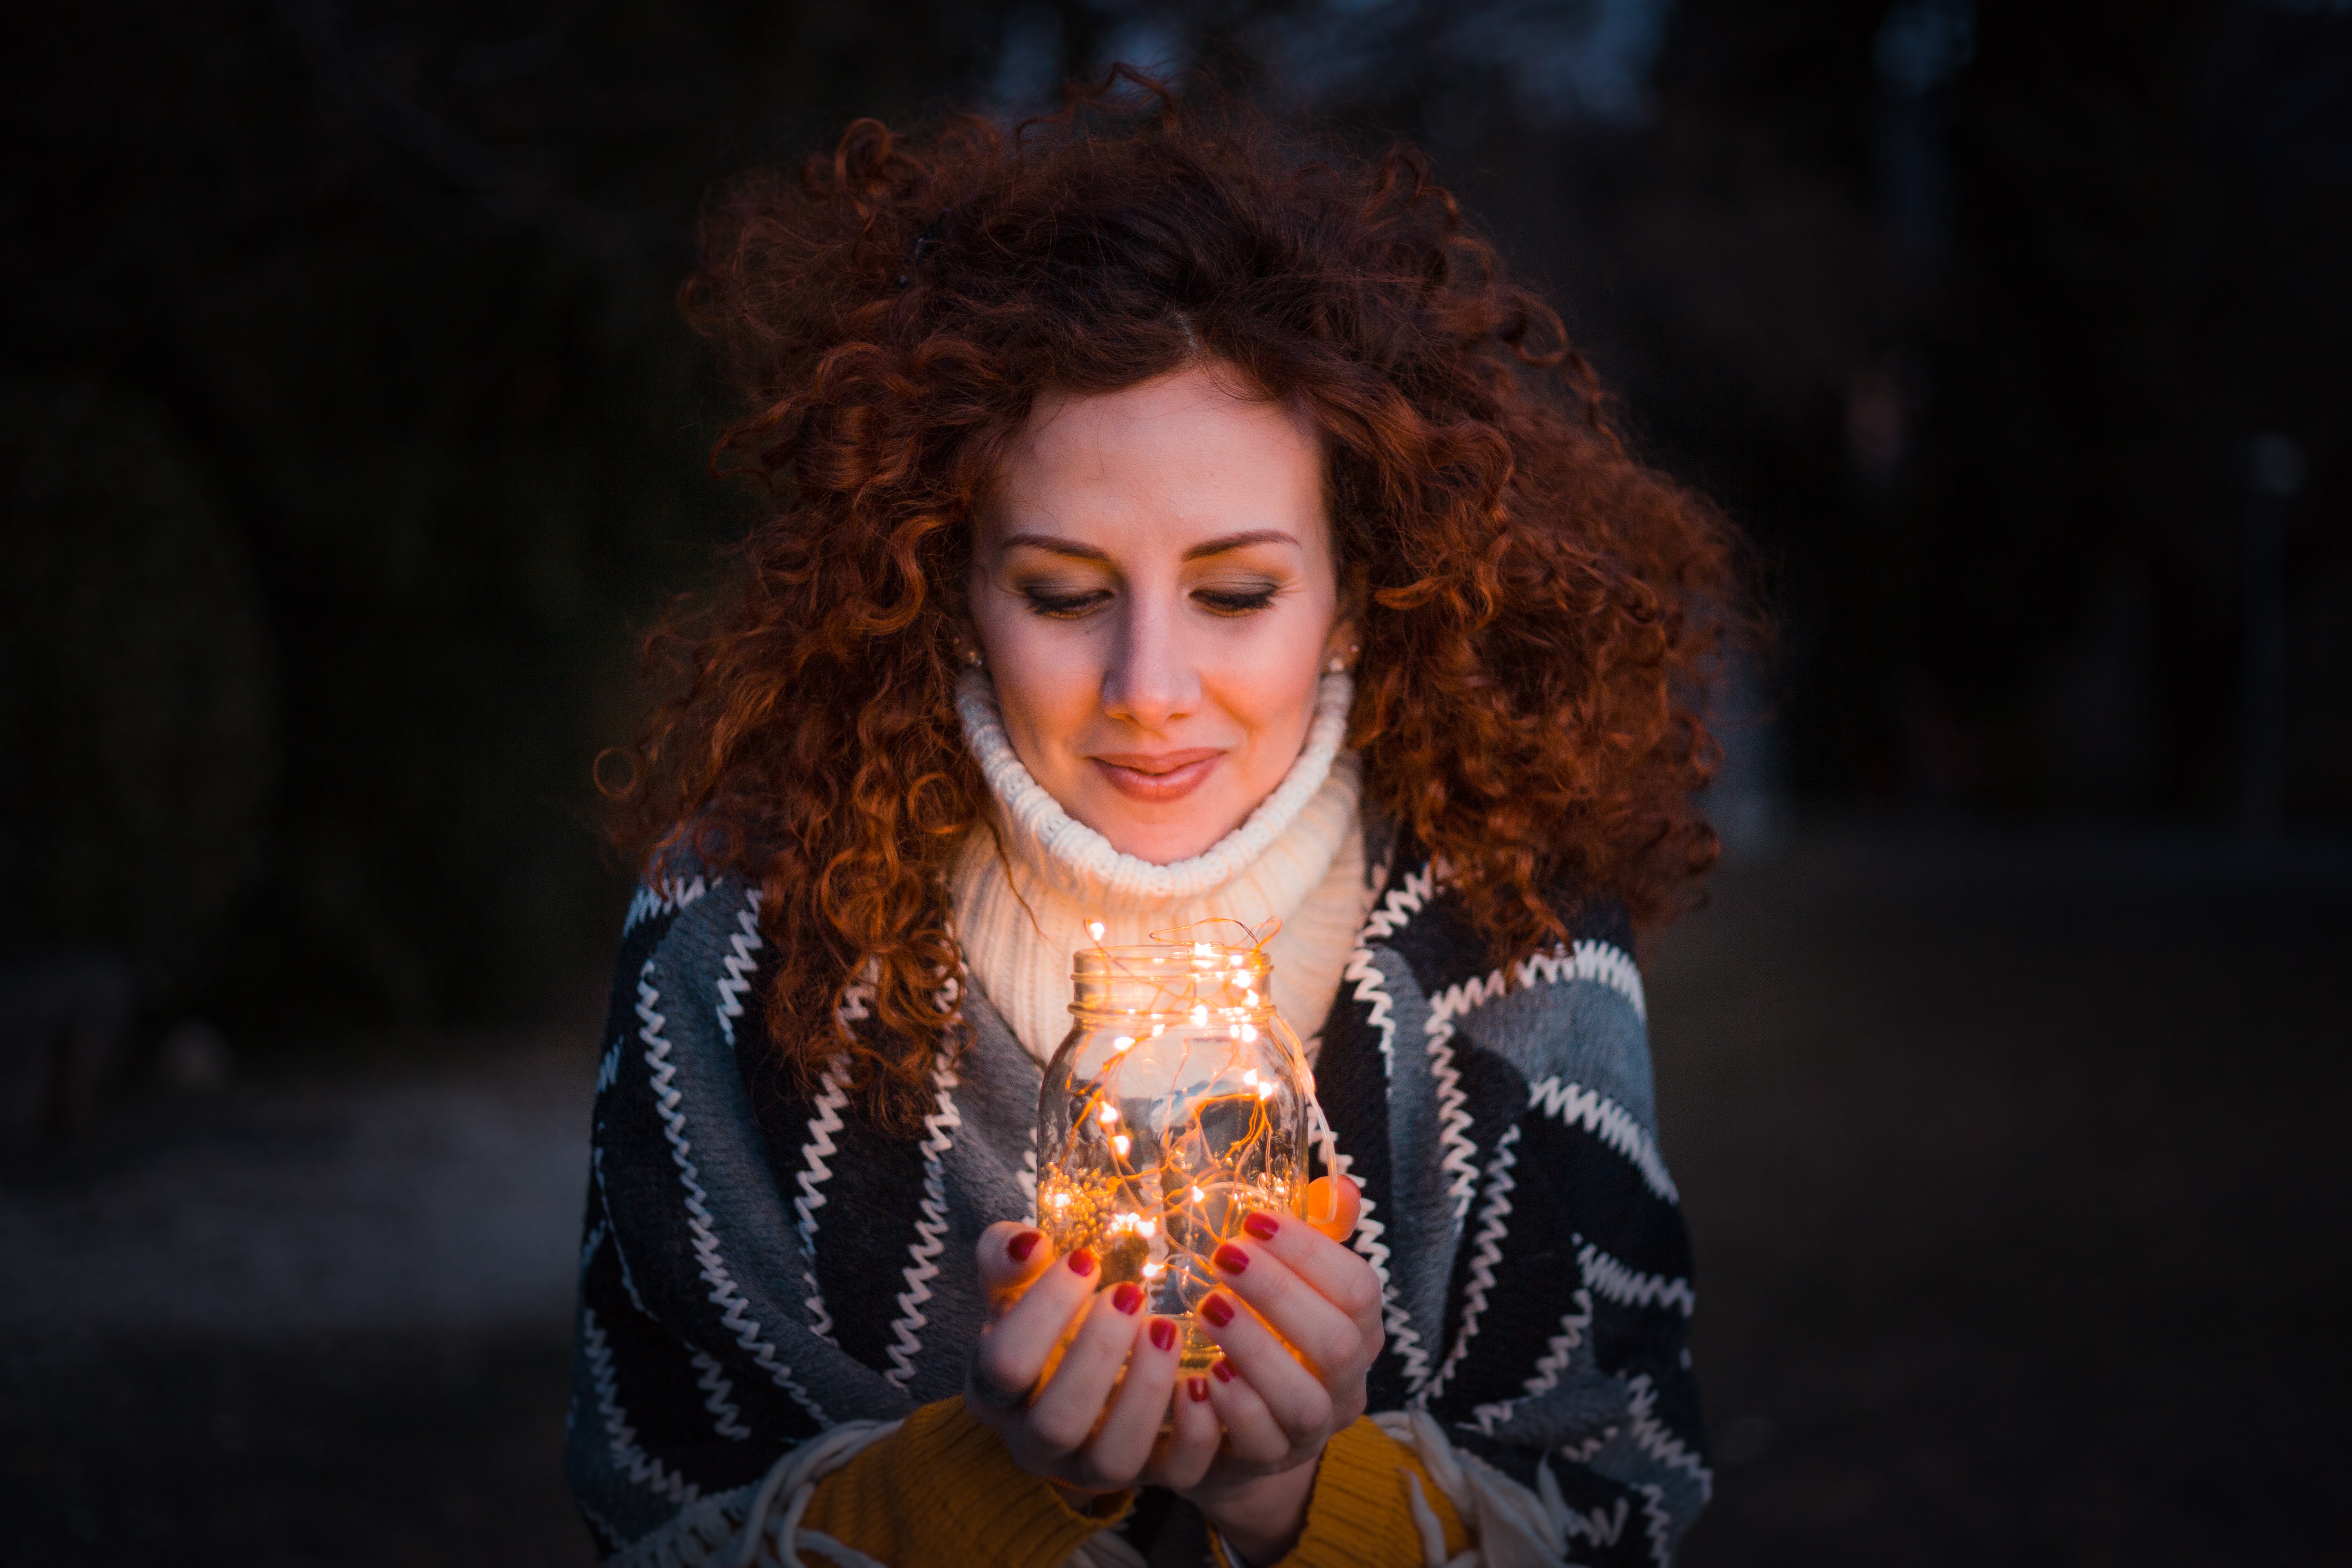
face, hair, head, beauty, lip, hairstyle, yellow, eye, orange, lighting, fashion, human, photography, long hair, portrait, night, smile, portrait photography, flash photography, black hair, darkness, brown hair, red hair, fashion accessory, performance, photo shoot